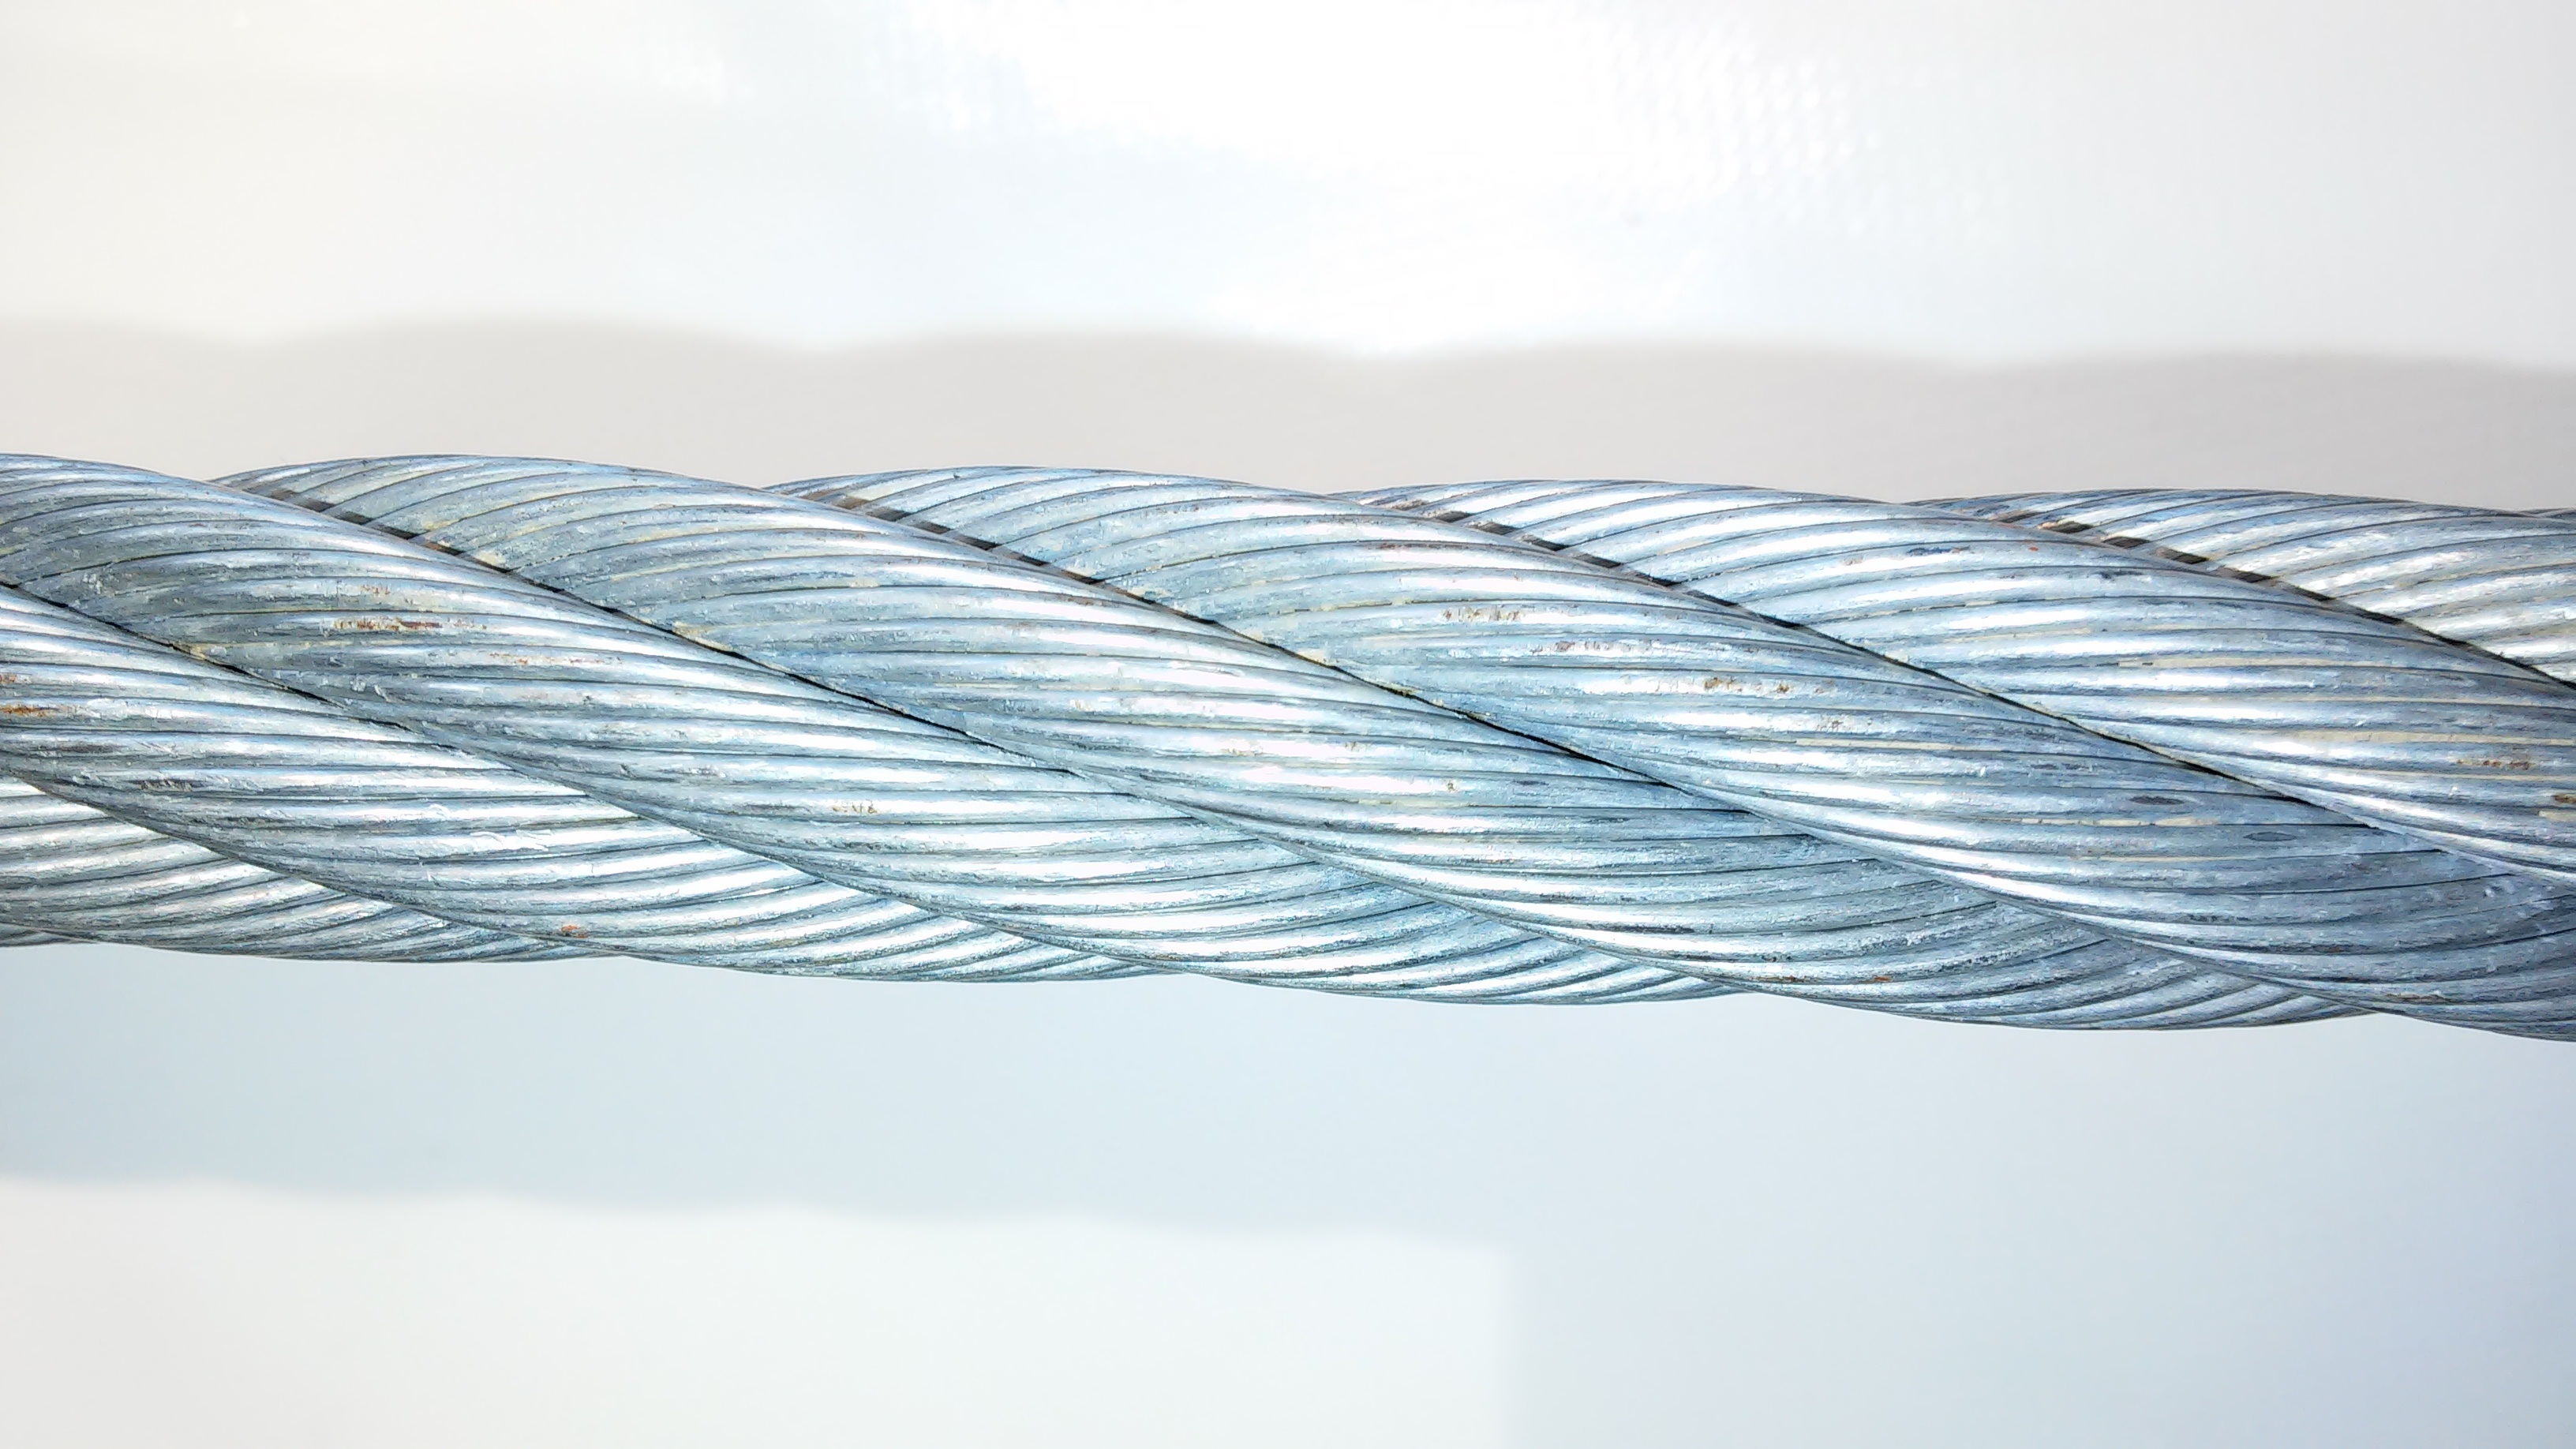
rope, wing, steel, wire, line, metal, material, textile, background, net, twisted, strong, helix, force, voltage, steel cable, wire rope, electronics accessory